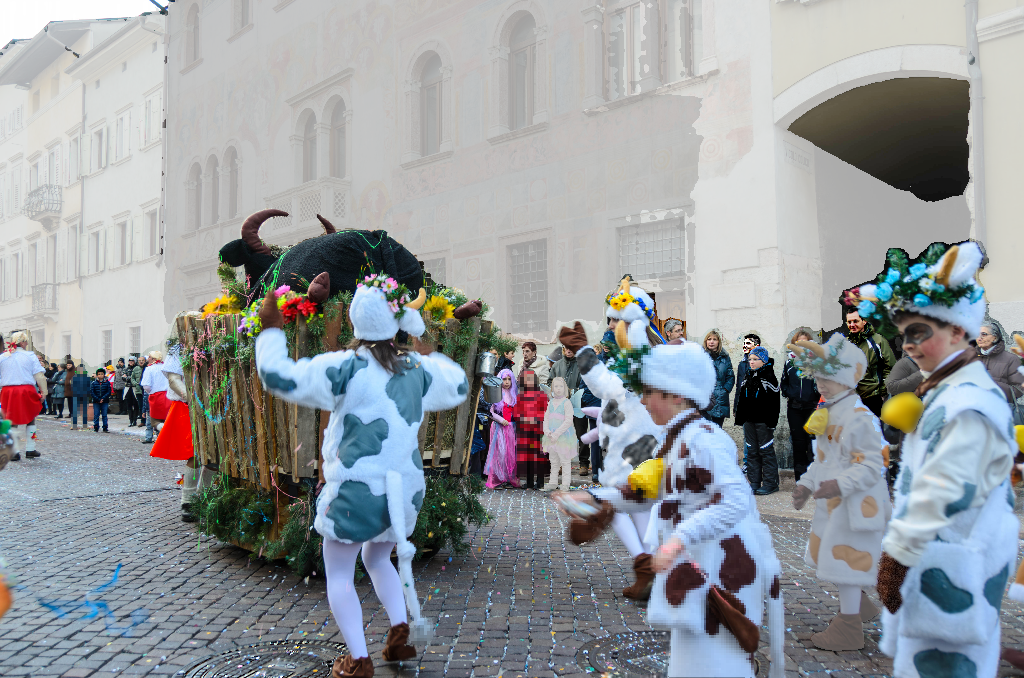
Distortion: mixed